Bentley State Limousine

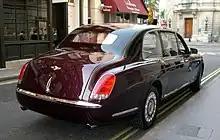
View from the rear.

The State Limousines are longer than a standard Bentley Arnage, taller, and wider. They are equipped with broad coach doors opening to the rear by almost 90 degrees. Opaque panels over the rear window of the cars can either be installed for added privacy or removed for added visibility of the occupants. For protection of the occupants, the bodywork and glass are armoured, the cabin can be sealed air-tight in case of gas attack and is also blast-resistant, and the tyres are kevlar-reinforced.